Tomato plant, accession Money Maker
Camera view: tilt-top (135 deg); turntable rotation: 0 degrees
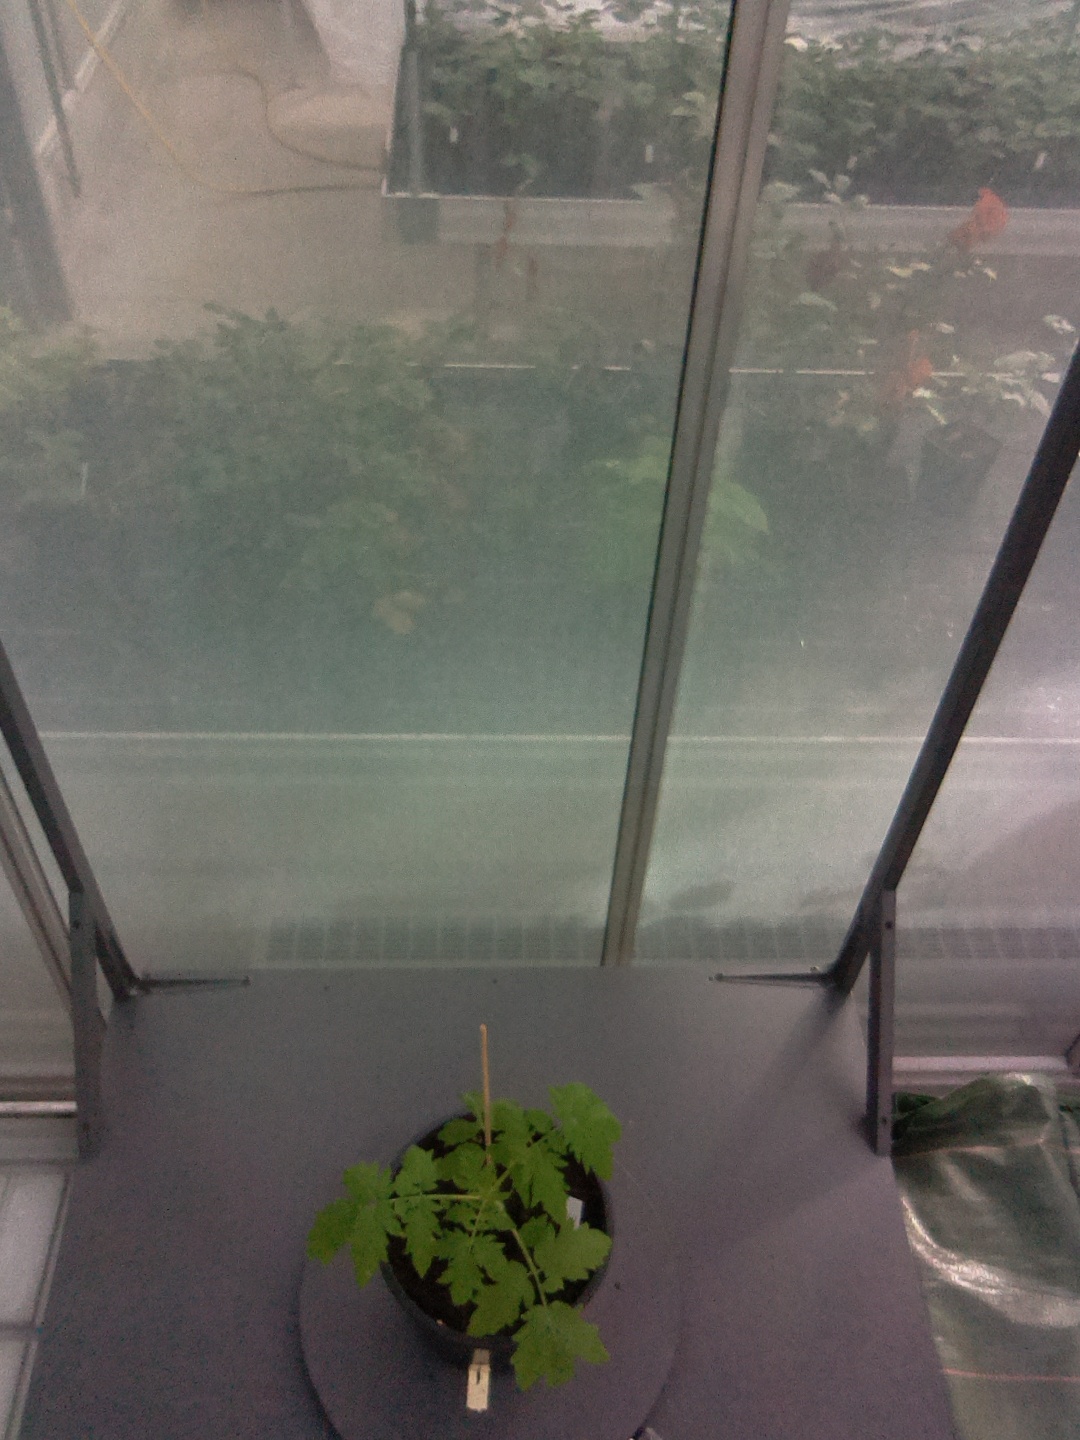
BBCH growth stage 13: 6 of true leaves visible